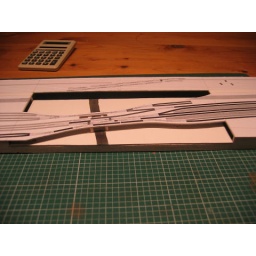
The centre section of the layout has a junction over a road bridge